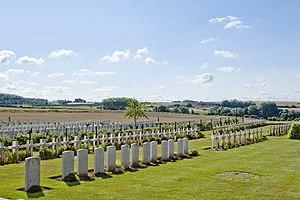
La liste des mémoriaux et cimetières militaires du département de la Somme répertorie les cimetières militaires, les mémoriaux ainsi que les stèles, plaques commémoratives et autres monuments qui honorent la mémoire des morts aux combats, des victimes de bombardements ou d’exactions de l'ennemi ainsi que celle de personnels de santé, de chefs militaires ou politiques pendant :